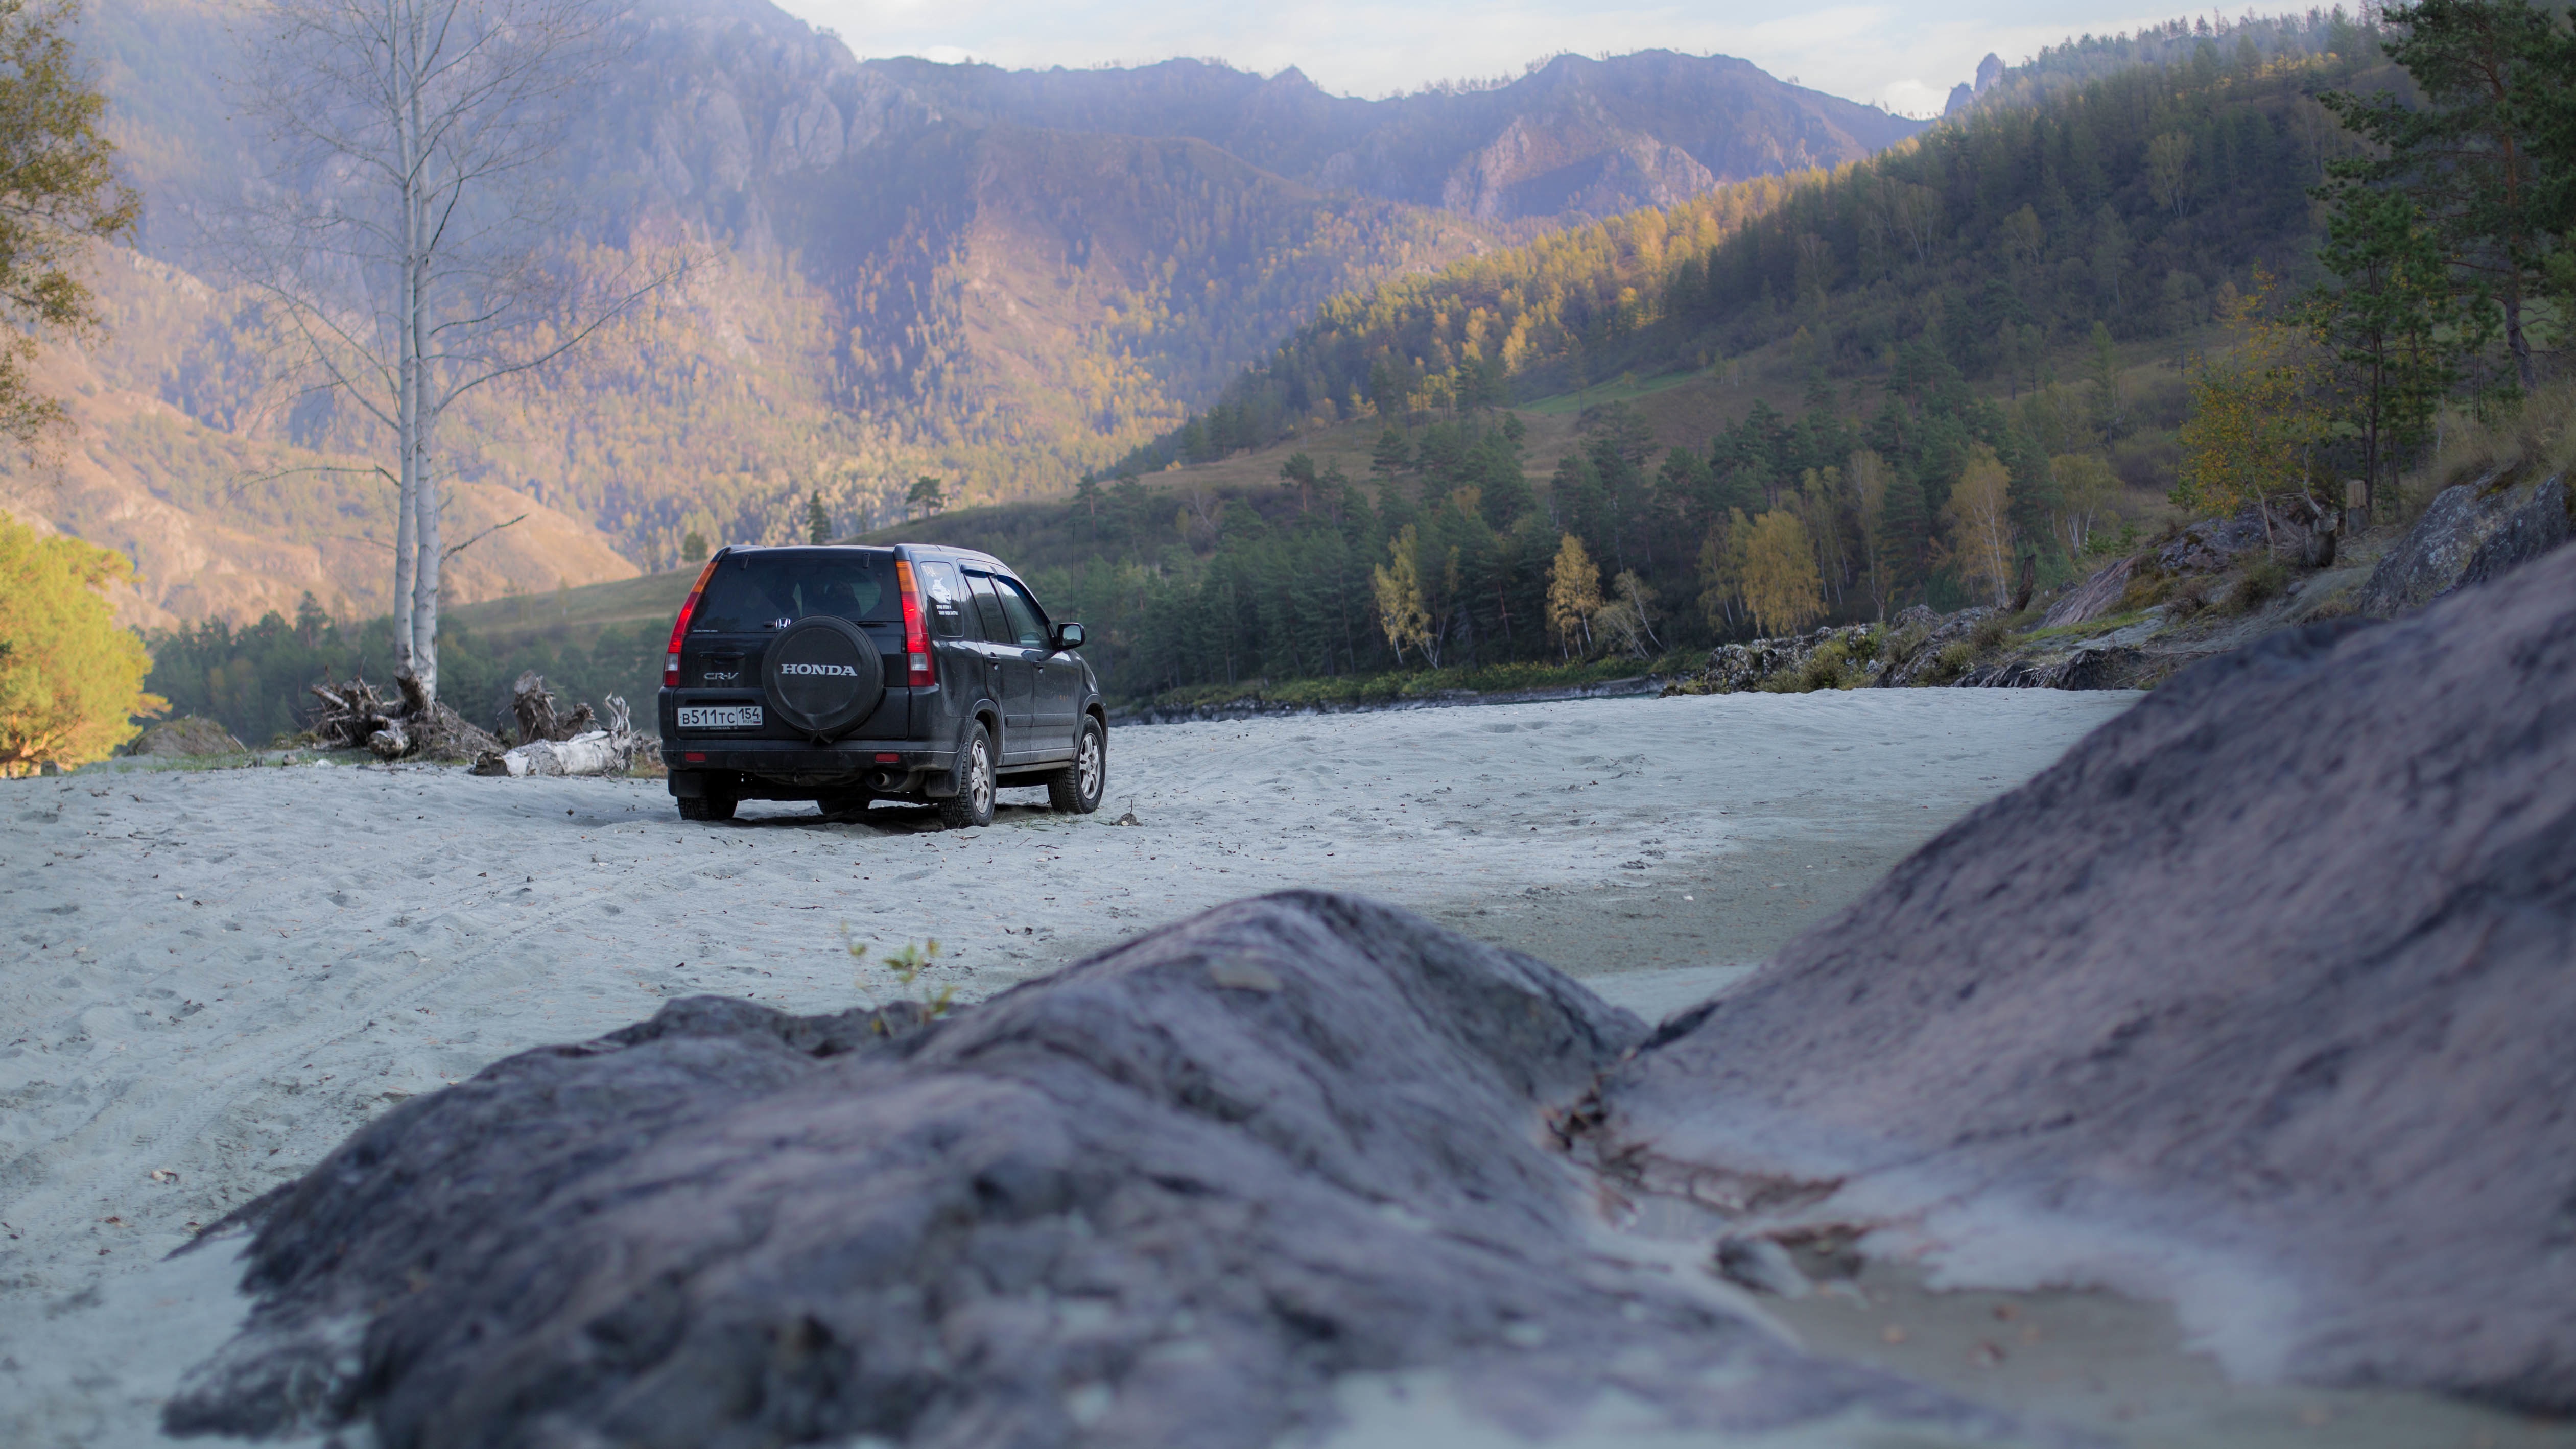
wilderness, mountain, snow, adventure, mountain range, vehicle, ridge, geological phenomenon, off roading